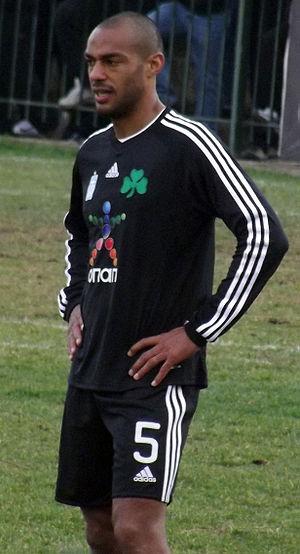
Cédric Kanté, né le 6 juillet 1979 à Strasbourg, est un footballeur international malien qui évolue au poste de défenseur à Vauban Strasbourg.